Munsö Church

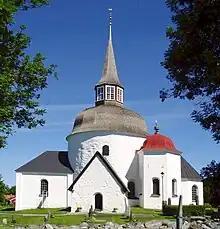
Munsö Church, view of the exterior

Munsö Church is a medieval Lutheran church in the Diocese of Stockholm. Its site, Munsö, is a village and formerly an island in Ekerö Municipality, Sweden. Because of post-glacial rebound, this island in Lake Mälaren is now connected to the island Ekerö. Munsö Church lies not far from Väsby hage Nature Reserve. The round church at Munsö is one of a few so-called round churches in Sweden.